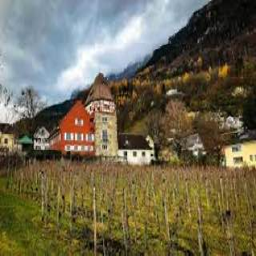
Red House